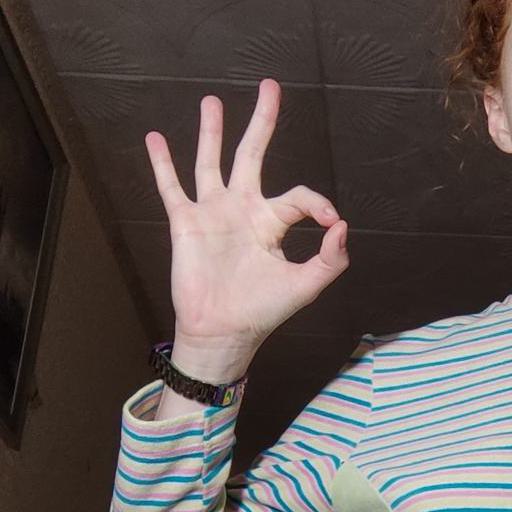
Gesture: ok